Trans-Allegheny Lunatic Asylum

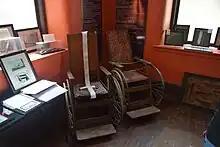
Wheelchairs on display

Three small museums devoted to military history, toys, and mental health were opened on the first floor of the main hospital building in 2004, but were soon forced to close due to fire code violations.